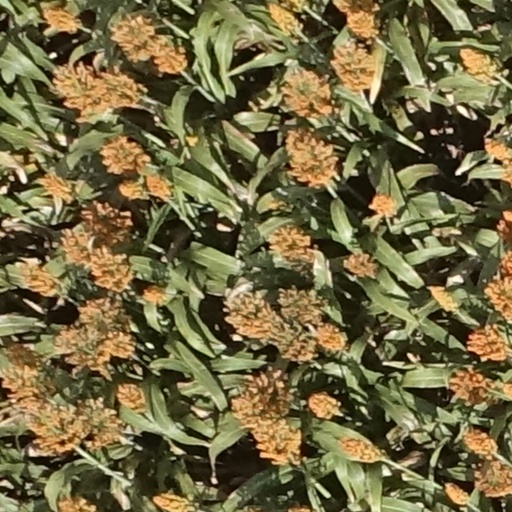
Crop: sorghum